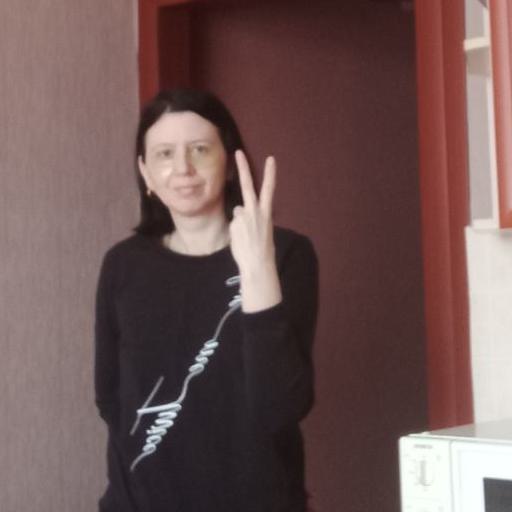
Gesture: peace_inverted